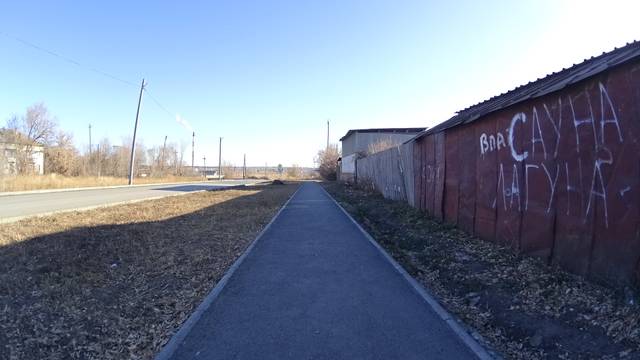
Region: Russia
Coordinates: 54.077, 61.586